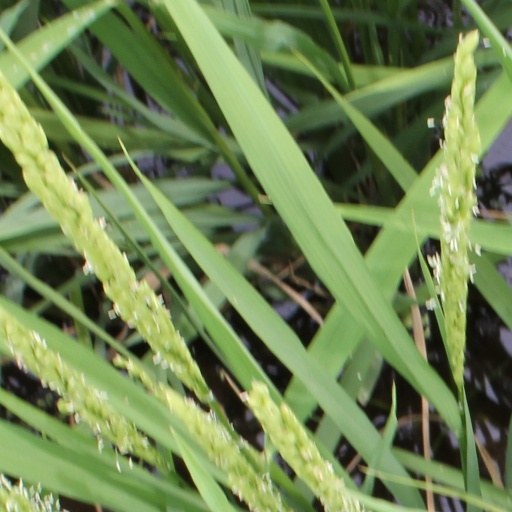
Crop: rice